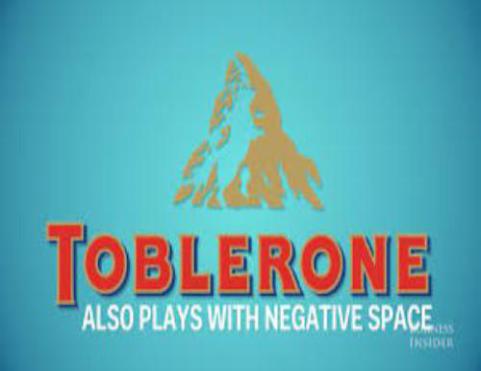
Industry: Food